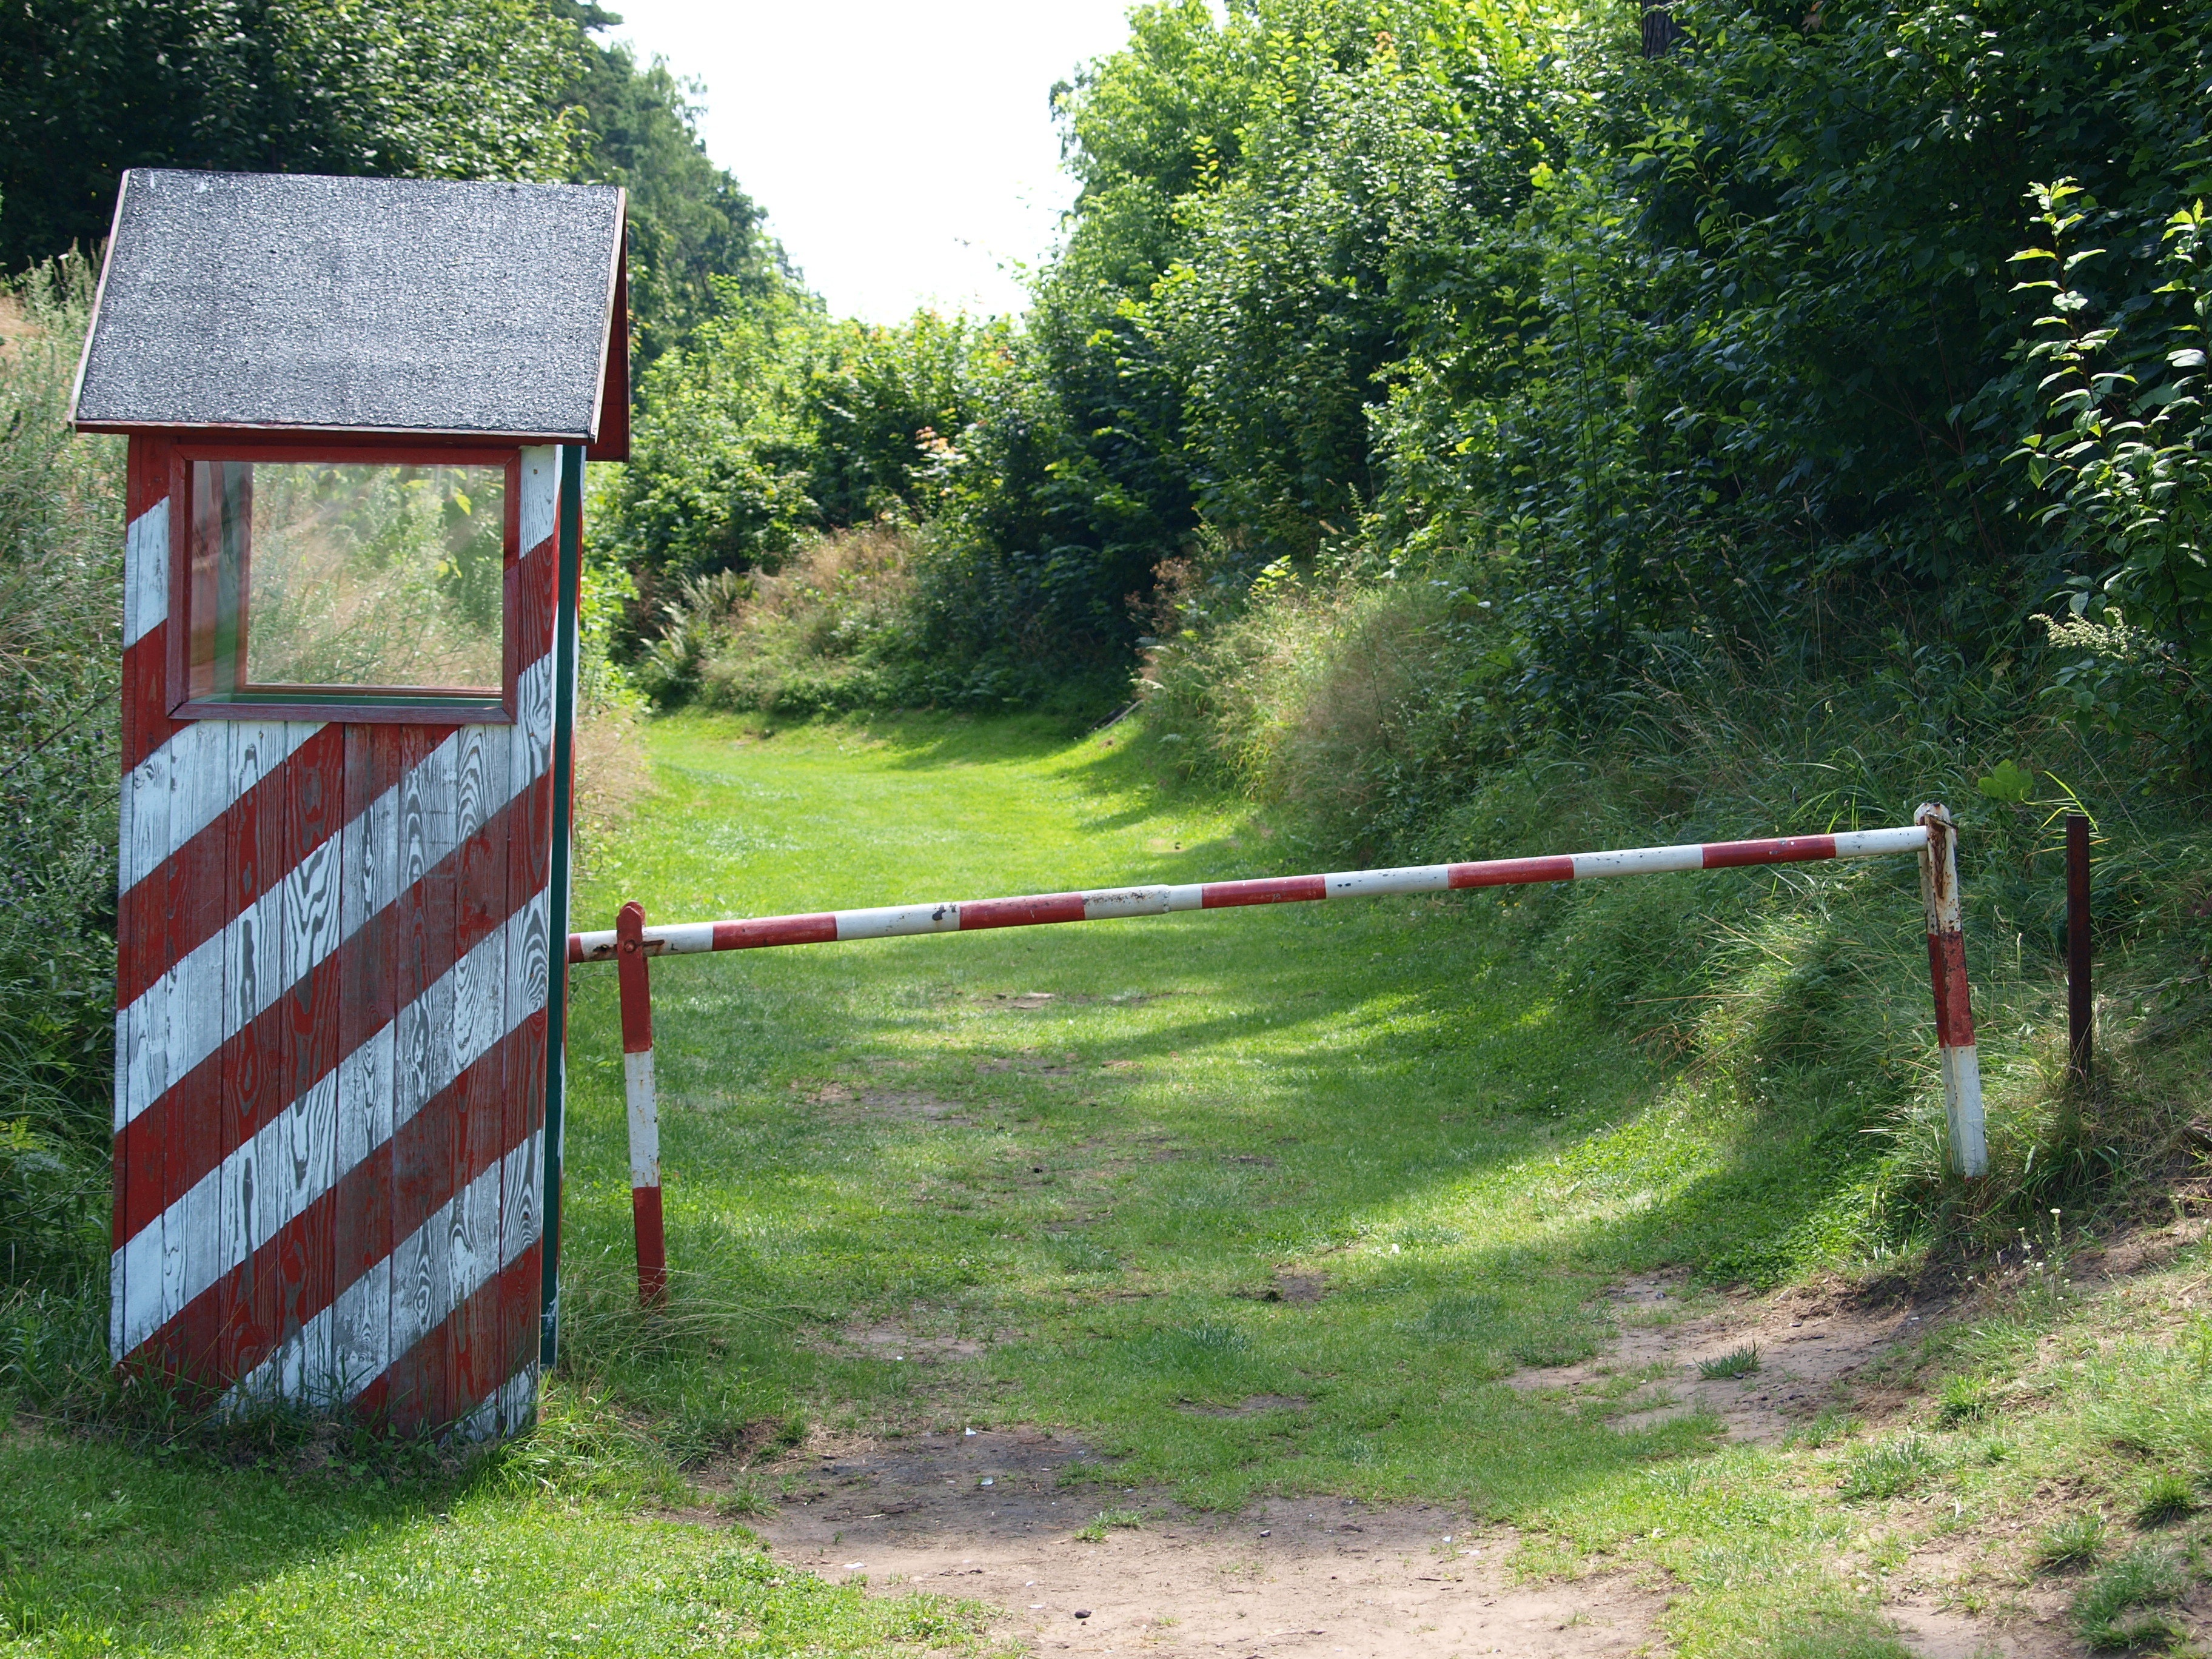
trail, shed, playground, barrier, watchtower, rural area, outdoor structure